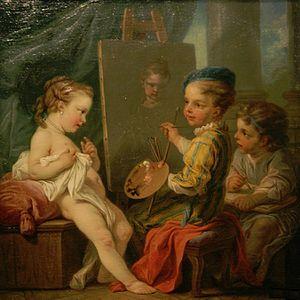
Cette page fournit une liste chronologique de tableaux du peintre français Charles André van Loo, dit Carle van Loo
Le château de Bellevue, dit aussi château royal de Bellevue, était un château construit au milieu du XVIIIᵉ siècle pour Madame de Pompadour à Meudon, sur le bord du plateau dominant la Seine. Son état d'apogée a coïncidé avec toute la seconde moitié du XVIIIᵉ siècle. Il ne faut pas le confondre avec le château de Meudon voisin. De nos jours, il n'en subsiste que de rares vestiges.